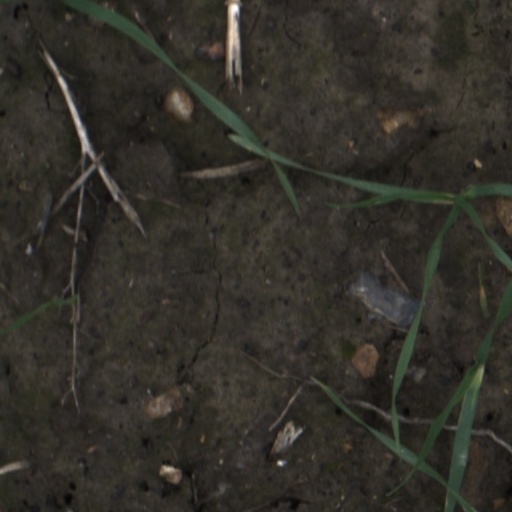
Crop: wheat